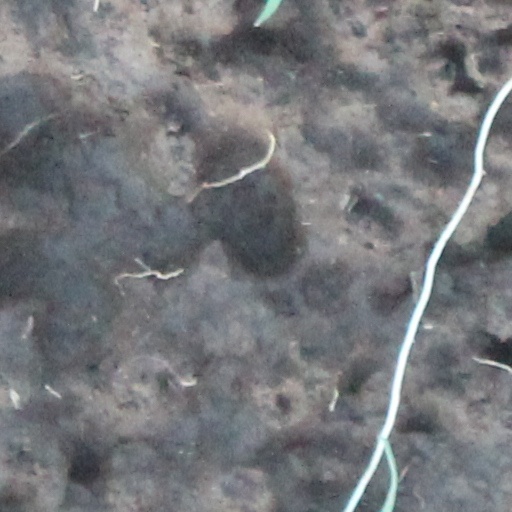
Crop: wheat